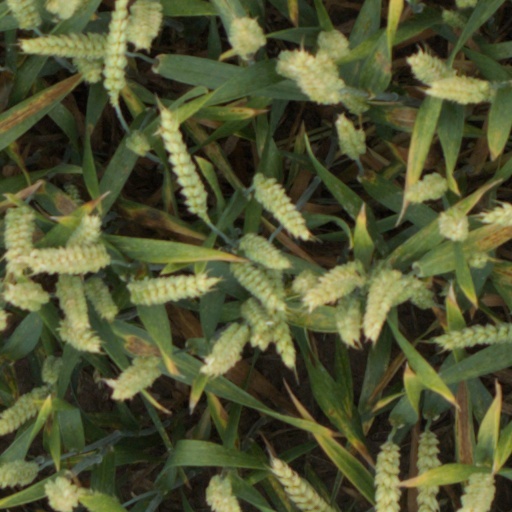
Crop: wheat